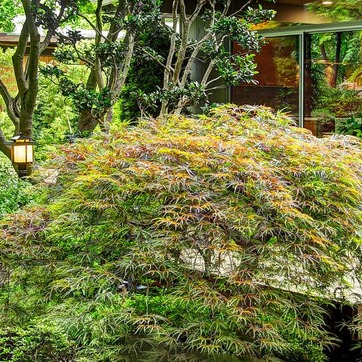
Material: foliage